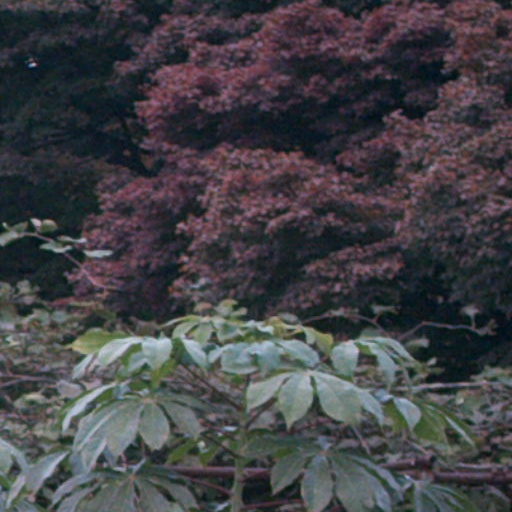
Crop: cassava